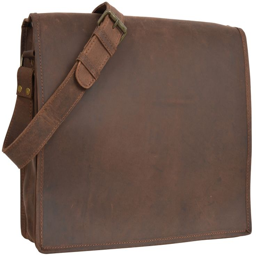
person , a classic messenger bag boasts plenty of inner space for folders , books and documents .